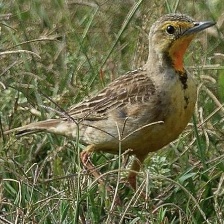
Species: CAPE LONGCLAW
Scientific name: MACRONYX CAPENSIS